Sugar Land Town Square

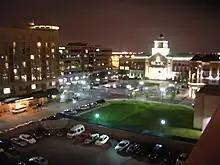
Sugar Land Town Square as of 2007

Sugar Land Town Square was first envisioned in 1996 as a new central business district for the City of Sugar Land. Planned Community Developers Ltd. In 2000 Sugarland Properties began to search for the first tenant of the complex; the developers had $31 million in financing on hand. The developers intended to create an urban atmosphere in the project. The first phase consisted of a six-story, office building and - of retail space. The development, patterned after Reston Town Center in Reston, Virginia, opened on one of the final parcels of land remaining to be developed in the First Colony project, also created by Sugarland Properties. The soft opening of the Marriott hotel was celebrated on October 1, 2003.